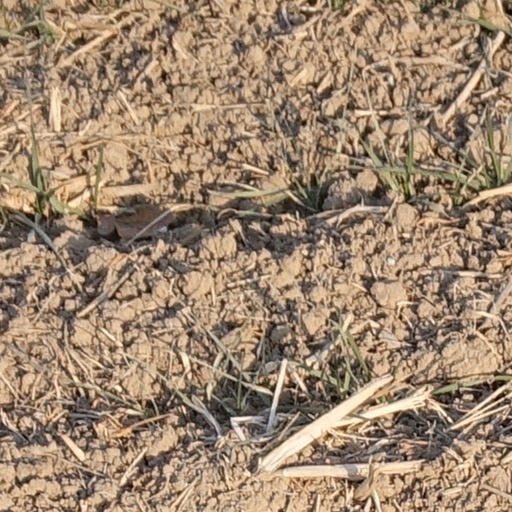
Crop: wheat